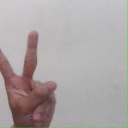
अक्षर: क